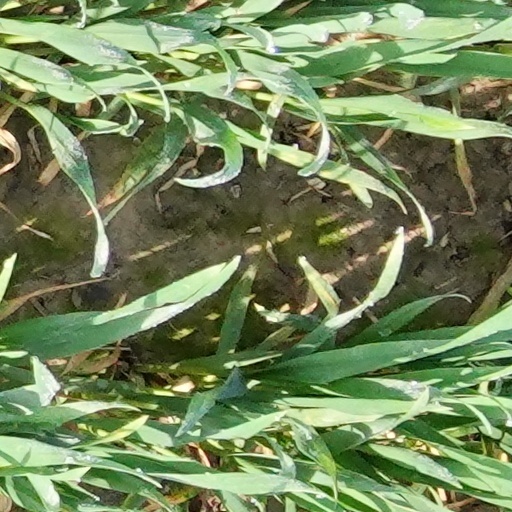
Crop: wheat